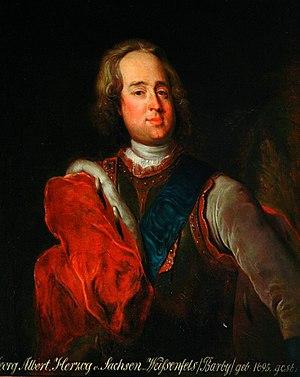
Georges-Albert de Saxe-Weissenfels, comte de Barby, était un prince allemand de la Maison de Wettin et le dernier comte de Barby.